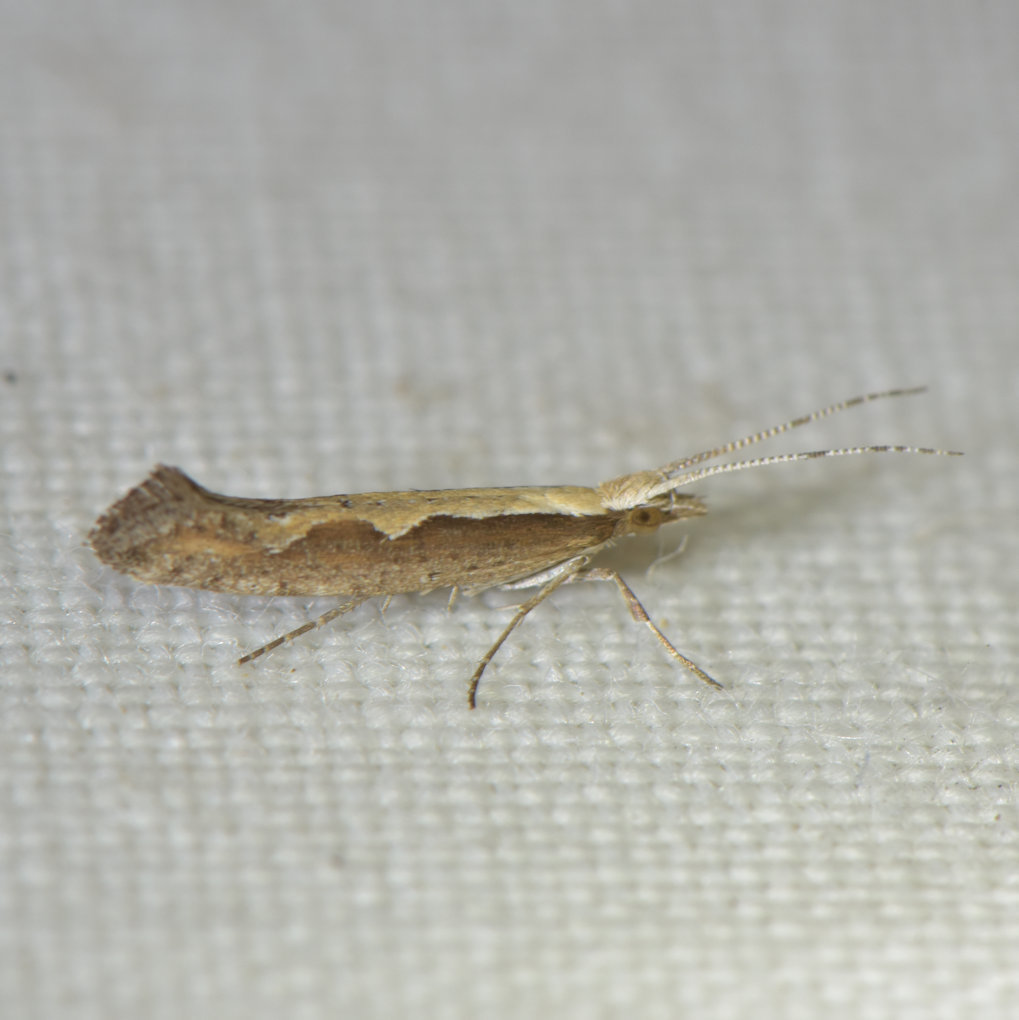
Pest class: diamondback_moth